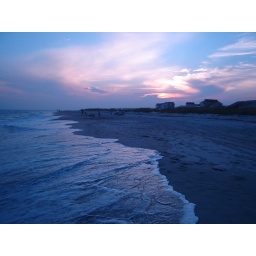
the sun set purple, pink, and blue outside the beach house in North Carolina